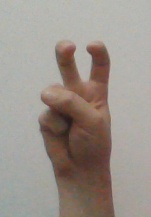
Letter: toot